List of Sony Walkman products

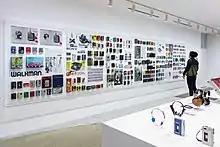
Various Sony Walkman products ranging from 1979 to 2016, on display at an expo in Tokyo

The following is a partial list of Sony Walkman products which includes products of various formats under the brand. Up to March 2010 Sony built 400 million Walkmans (of which slightly over half - 200.02 million - were original cassette Walkmans) worldwide.